Answer in natural language. Consider the 3D positions of the objects in the scene and not just the 2D positions in the image. Is the centerpoint of  Toaster (highlighted by a blue box) at a higher height than brown top white leg dining table (highlighted by a green box)? Choose between the following options: no or yes
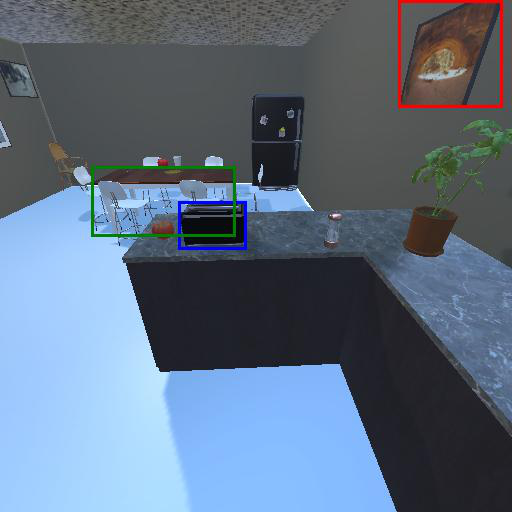
<answer>yes</answer>